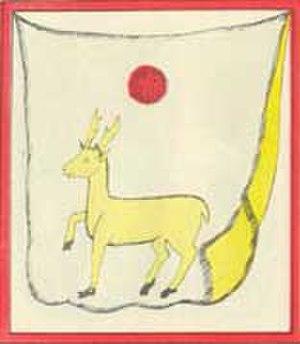
Cet article présente la liste des ducs et des princes de Gourie, une province historique de la Géorgie occidentale.